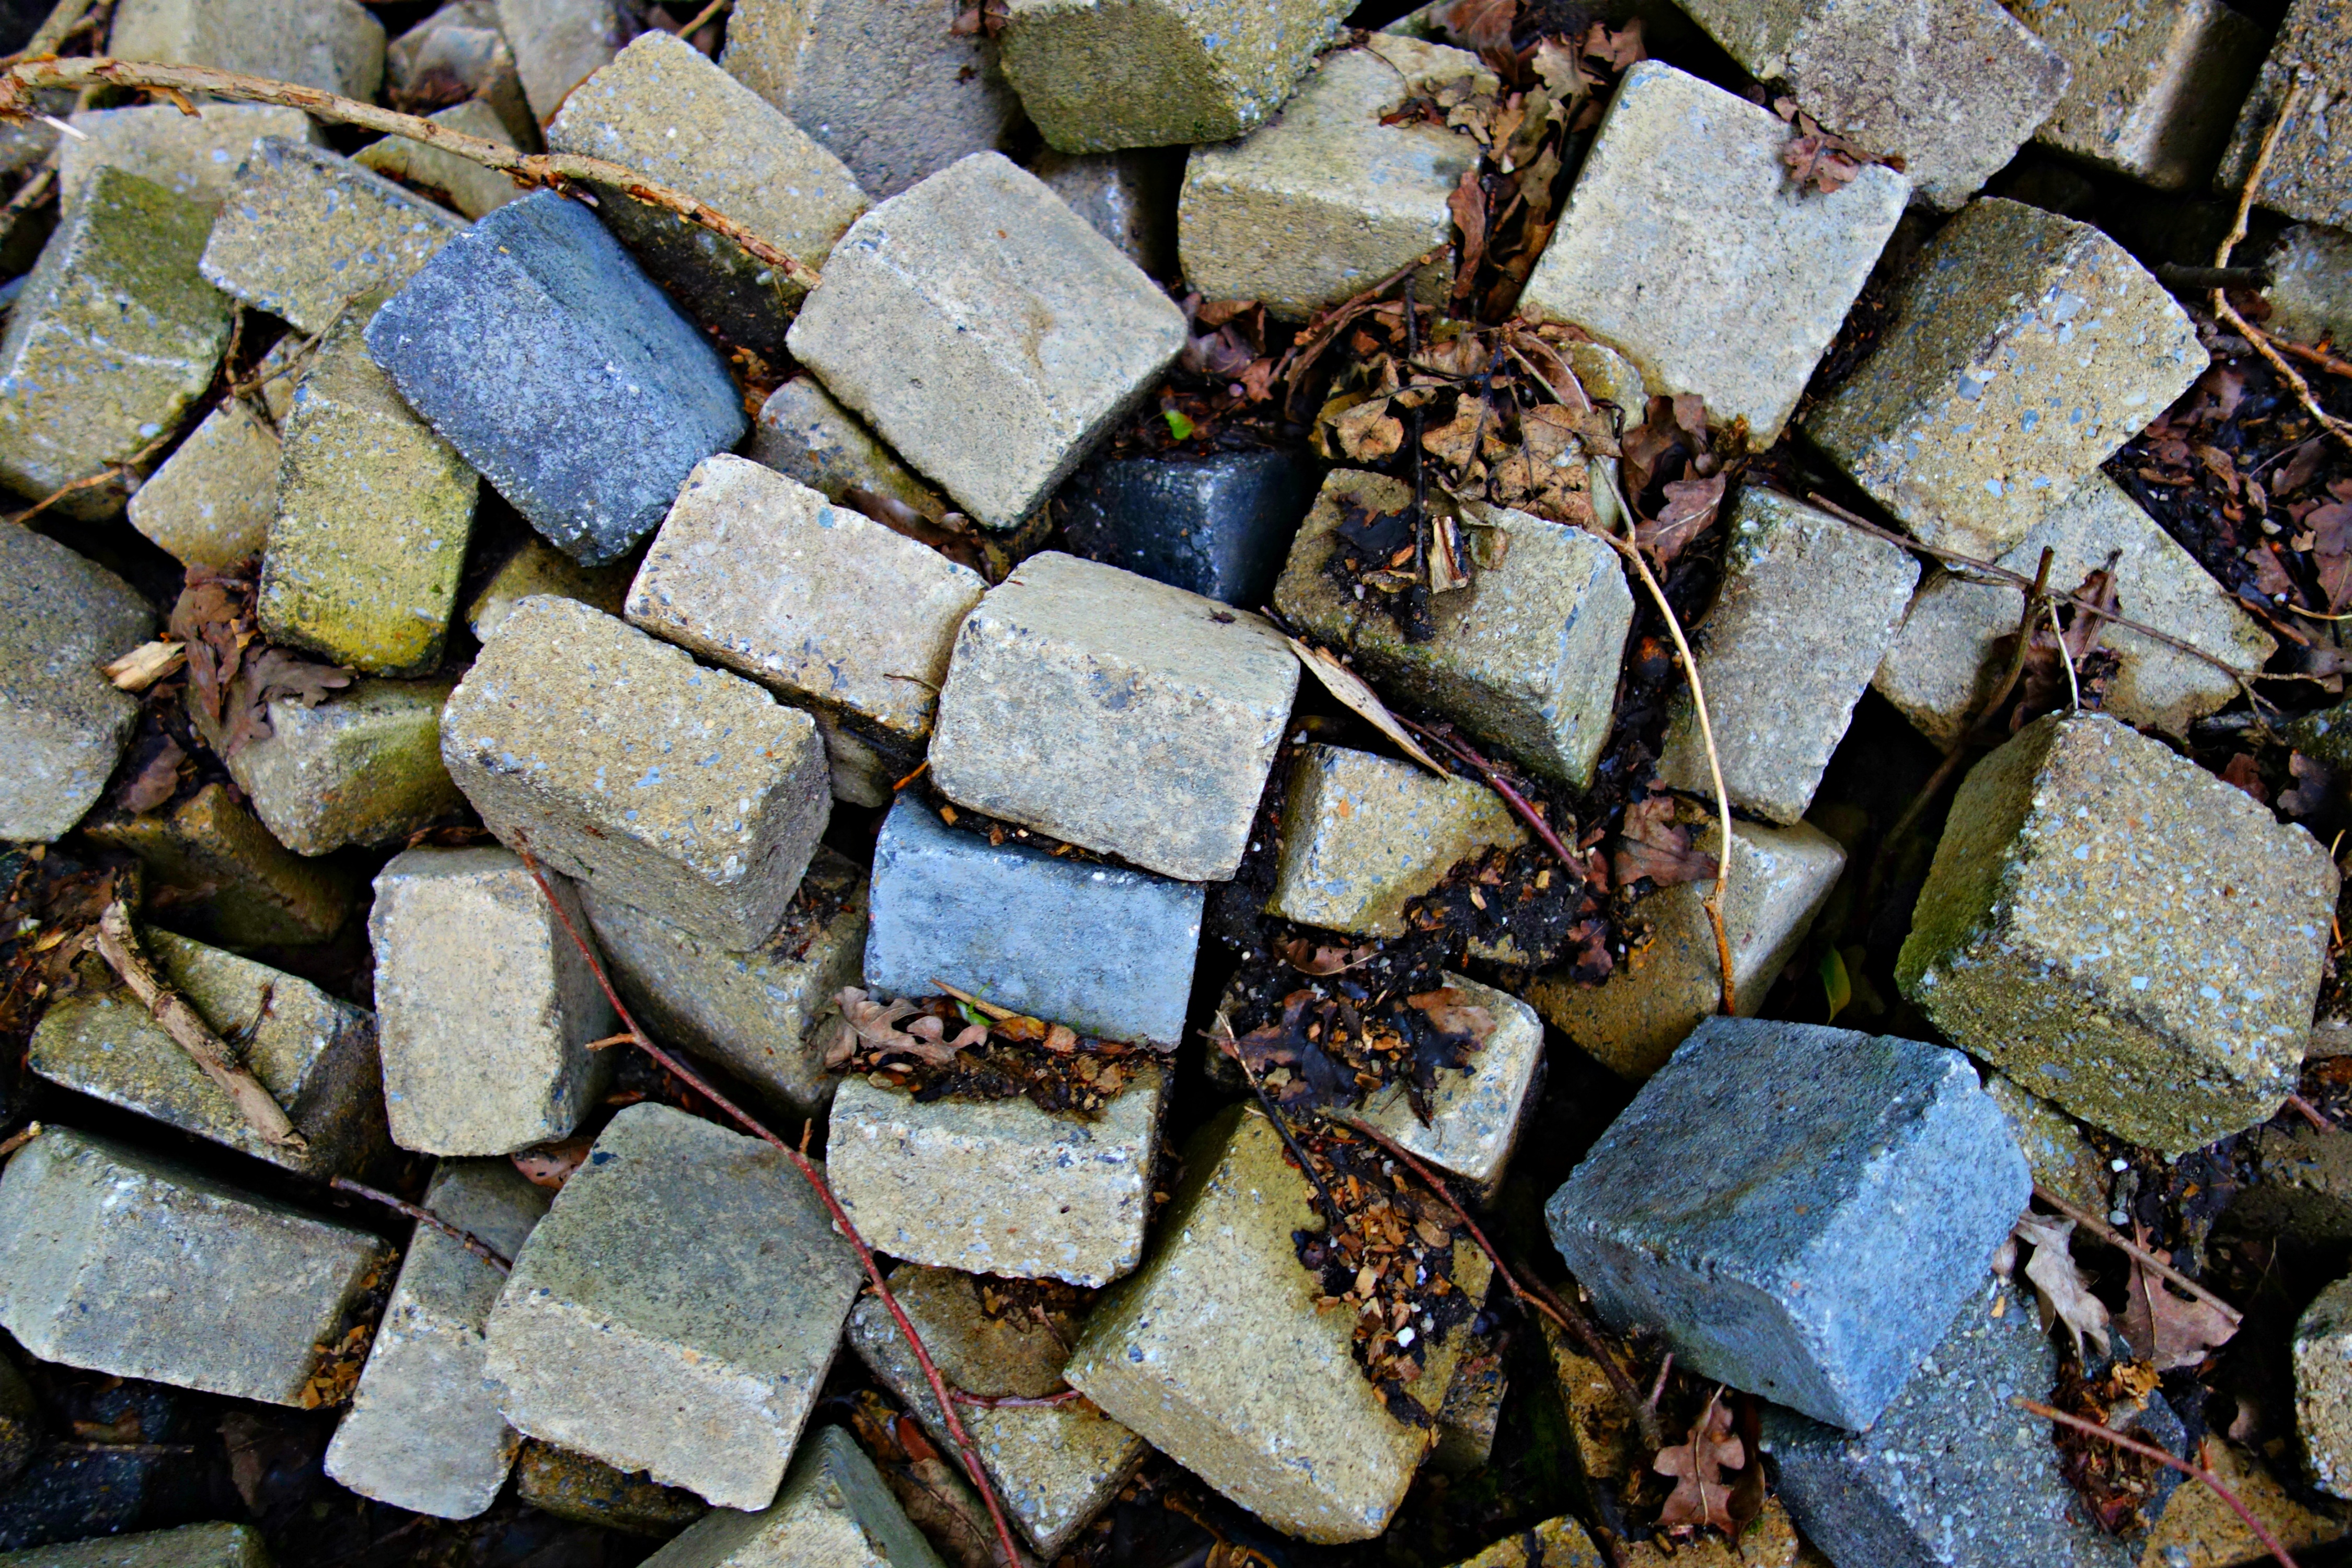
rock, wood, house, texture, leaf, cobblestone, wall, stone, construction, pile, pattern, soil, gray, blue, stone wall, brick, material, block, building material, art, rubble, shape, heap, flooring, pile of bricks